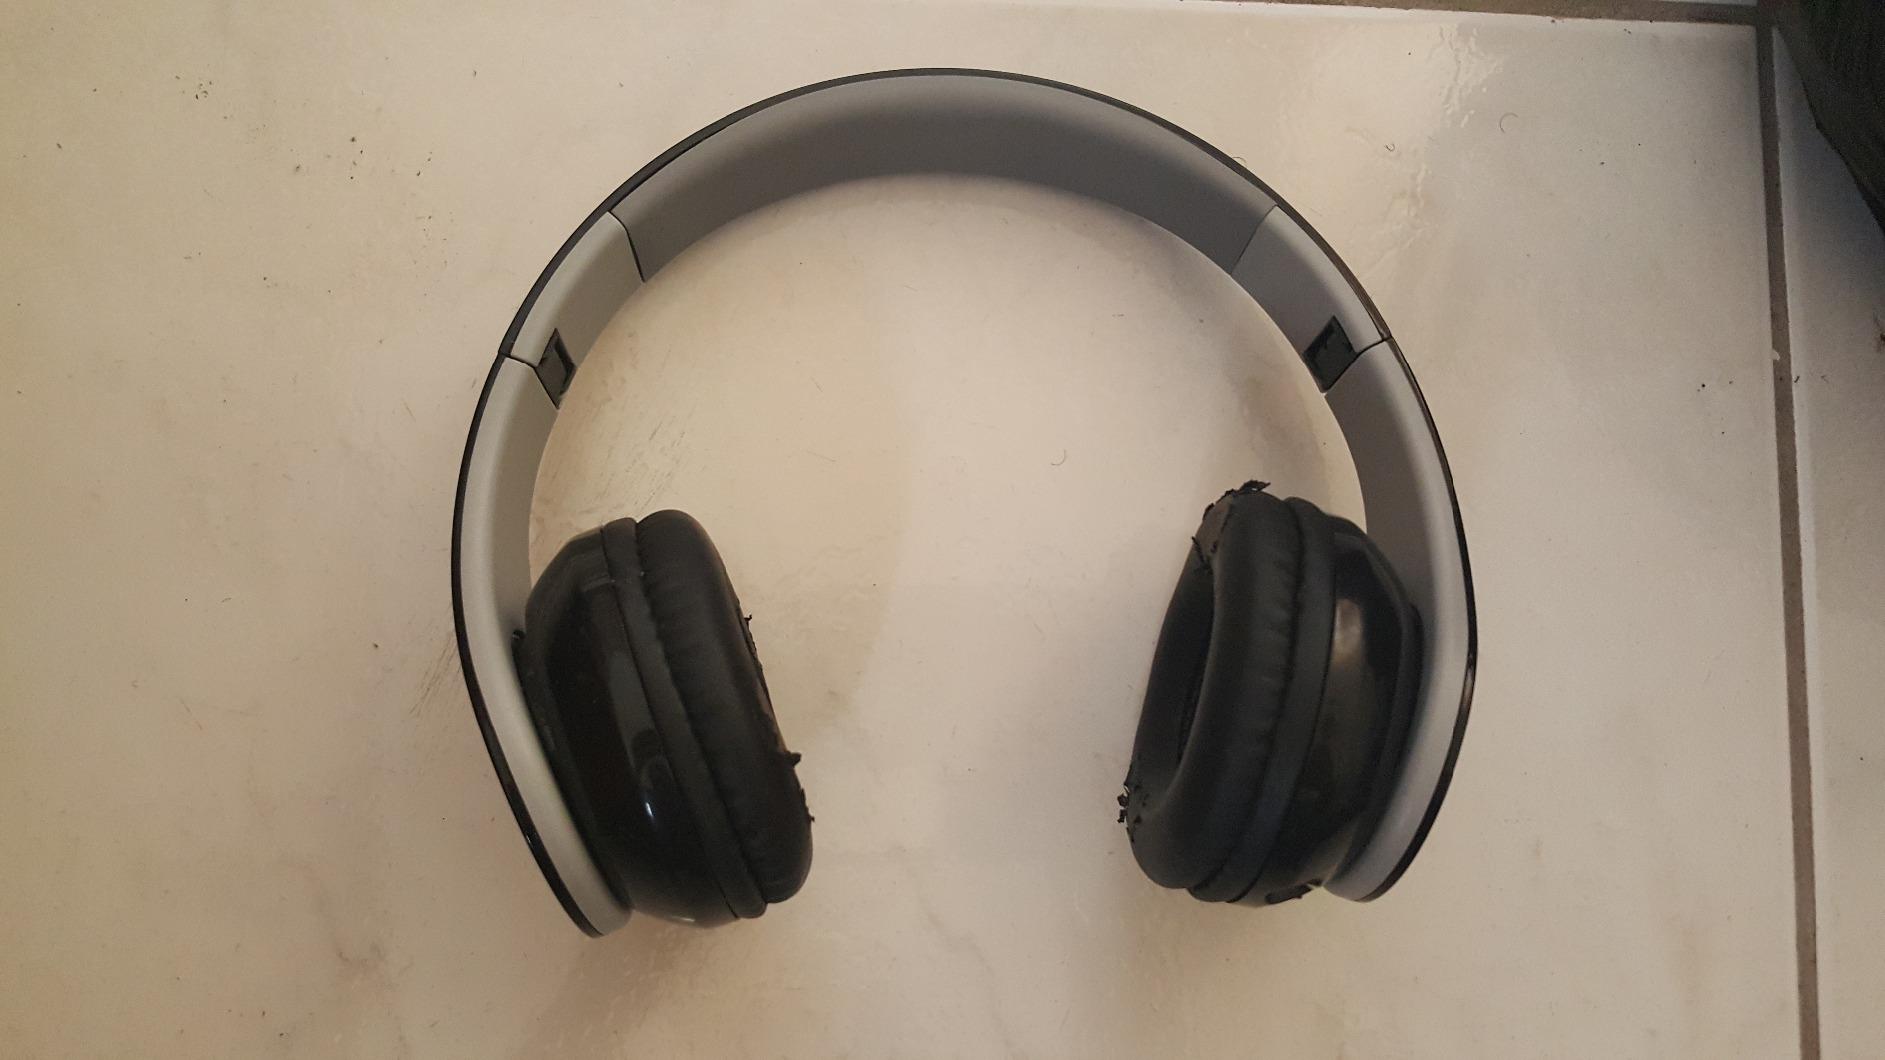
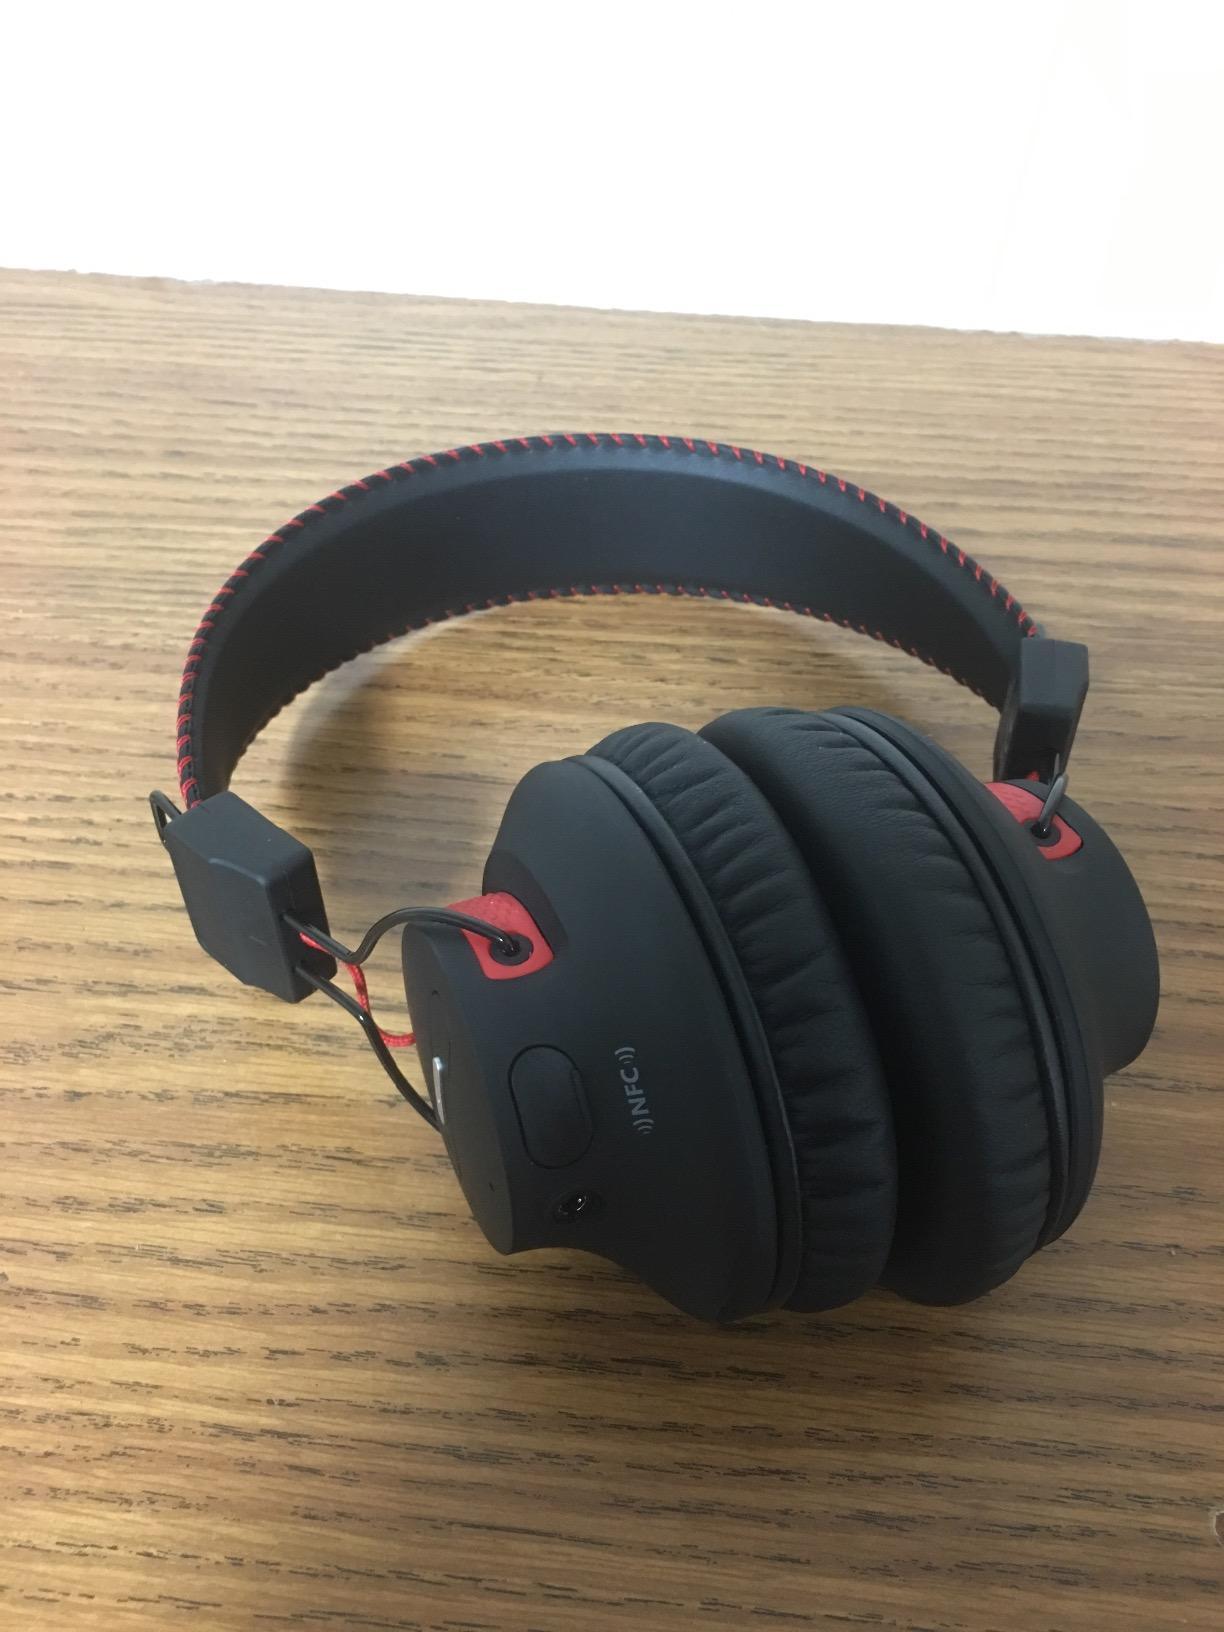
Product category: headphones
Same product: no